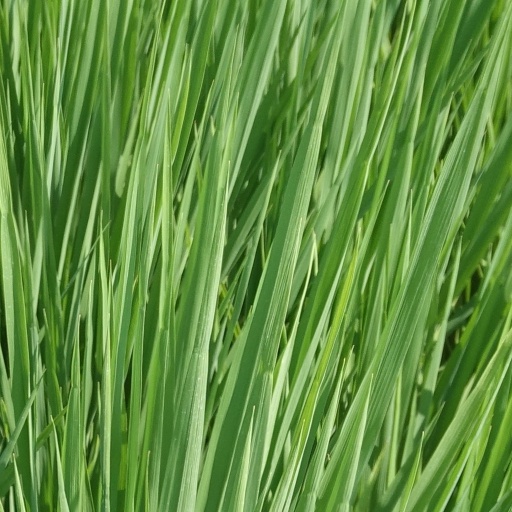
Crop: rice